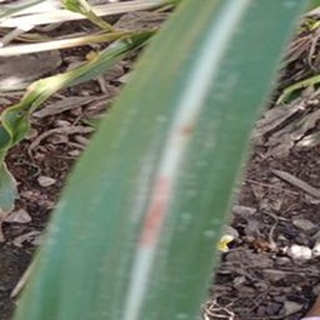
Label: sugarcane_red_rot